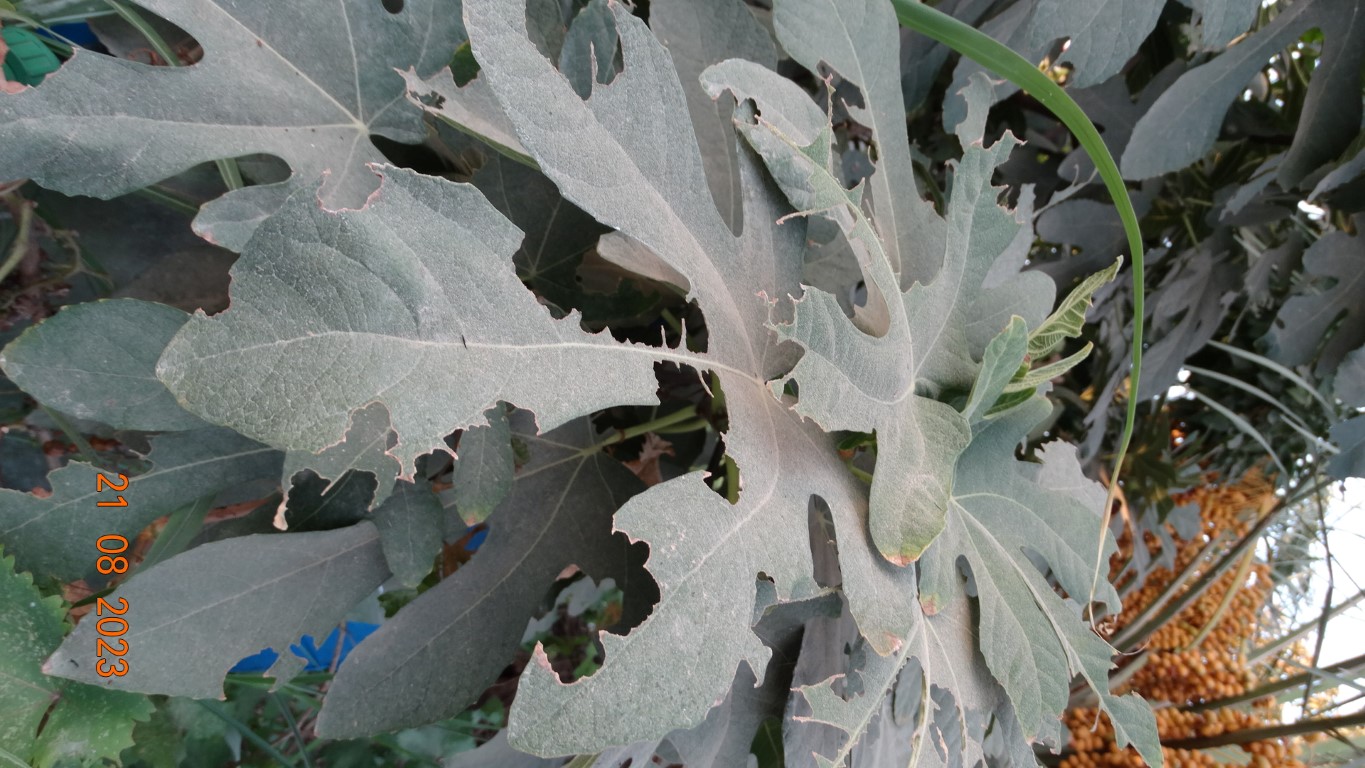
Label: infected